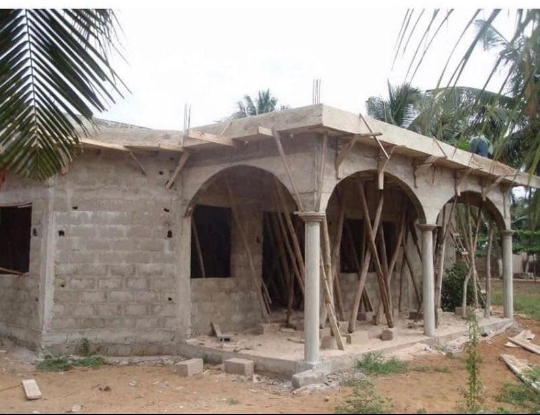
Nataal bii de nataal la boo xam ne ab jàkka la, jàkka ji nag ñi ngi koy tabax dañ koy soog a tabax ba muy soog a guddaat. Ba noppi jàkka ji am na bant yu bari yu nekk ci biir waaw. Jàkka ji nag bant yi dañoo bari tabax yeggagul yeggagul nuru na loo xam ne yeggagul.